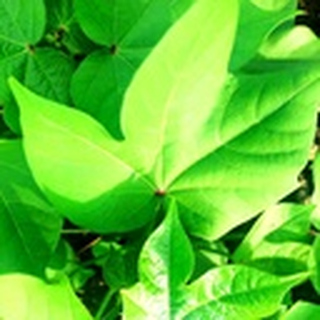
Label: healthy_cotton